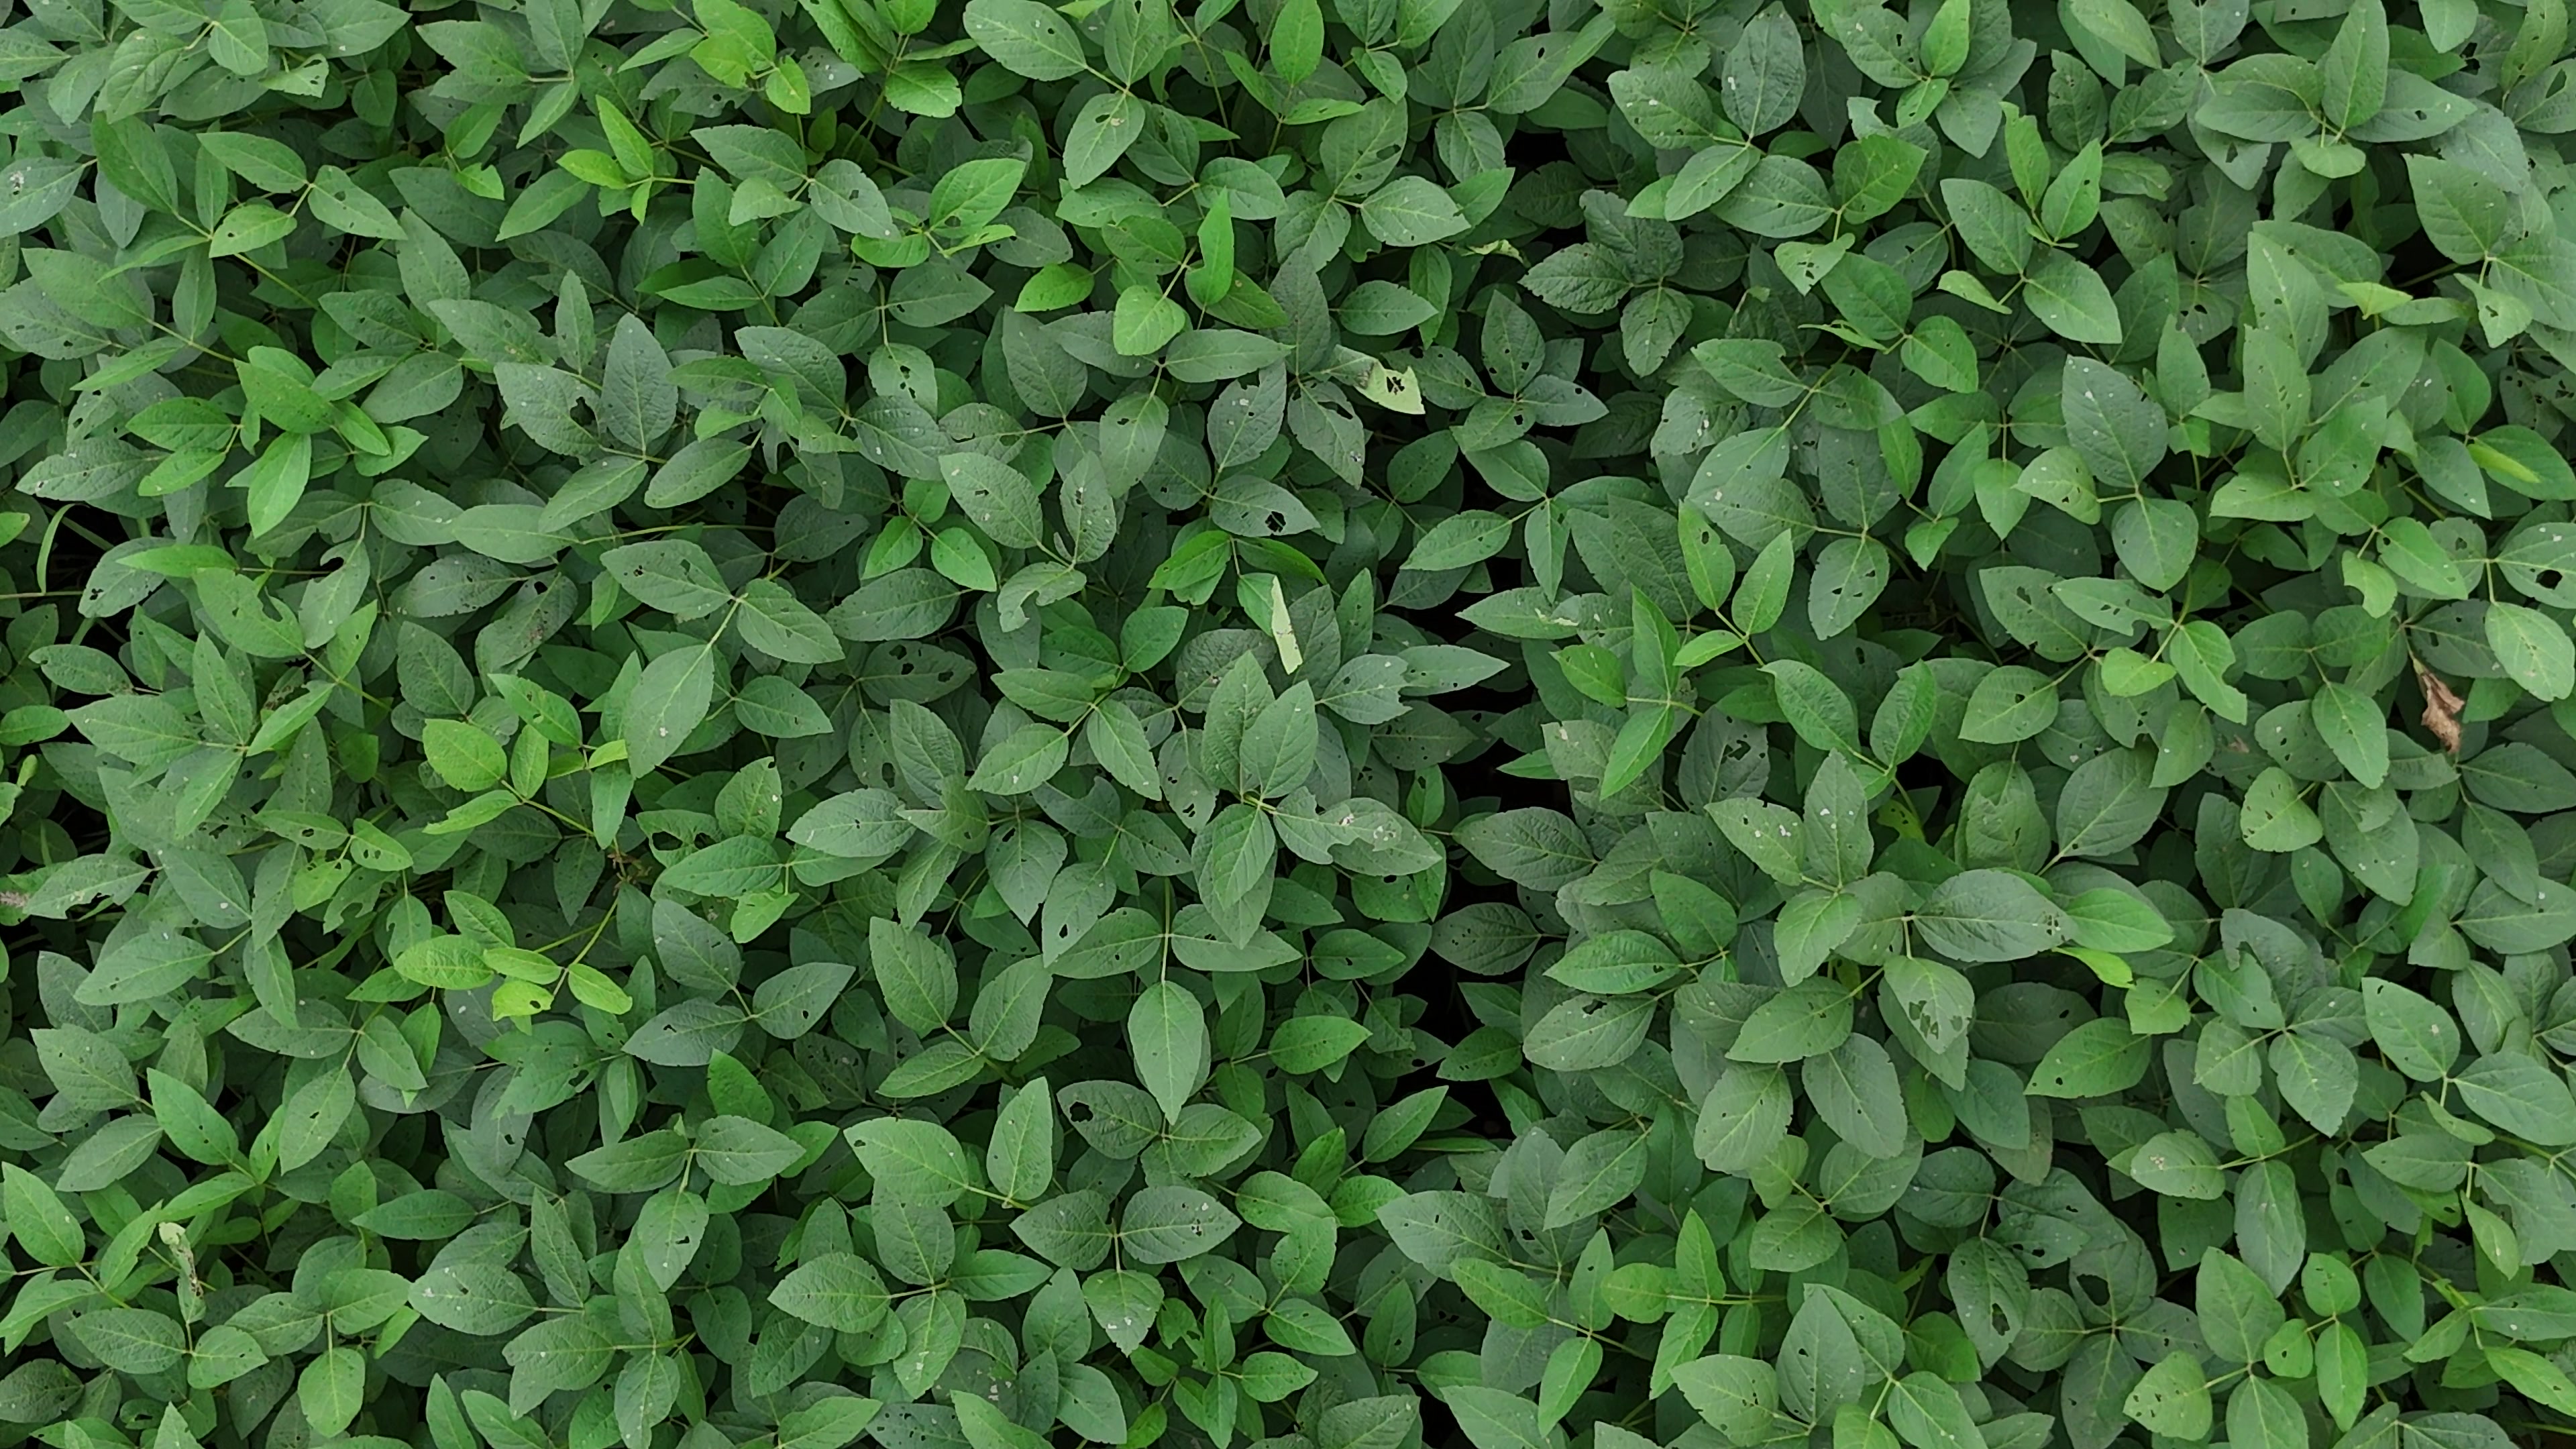
Label: Semilooper_Pest